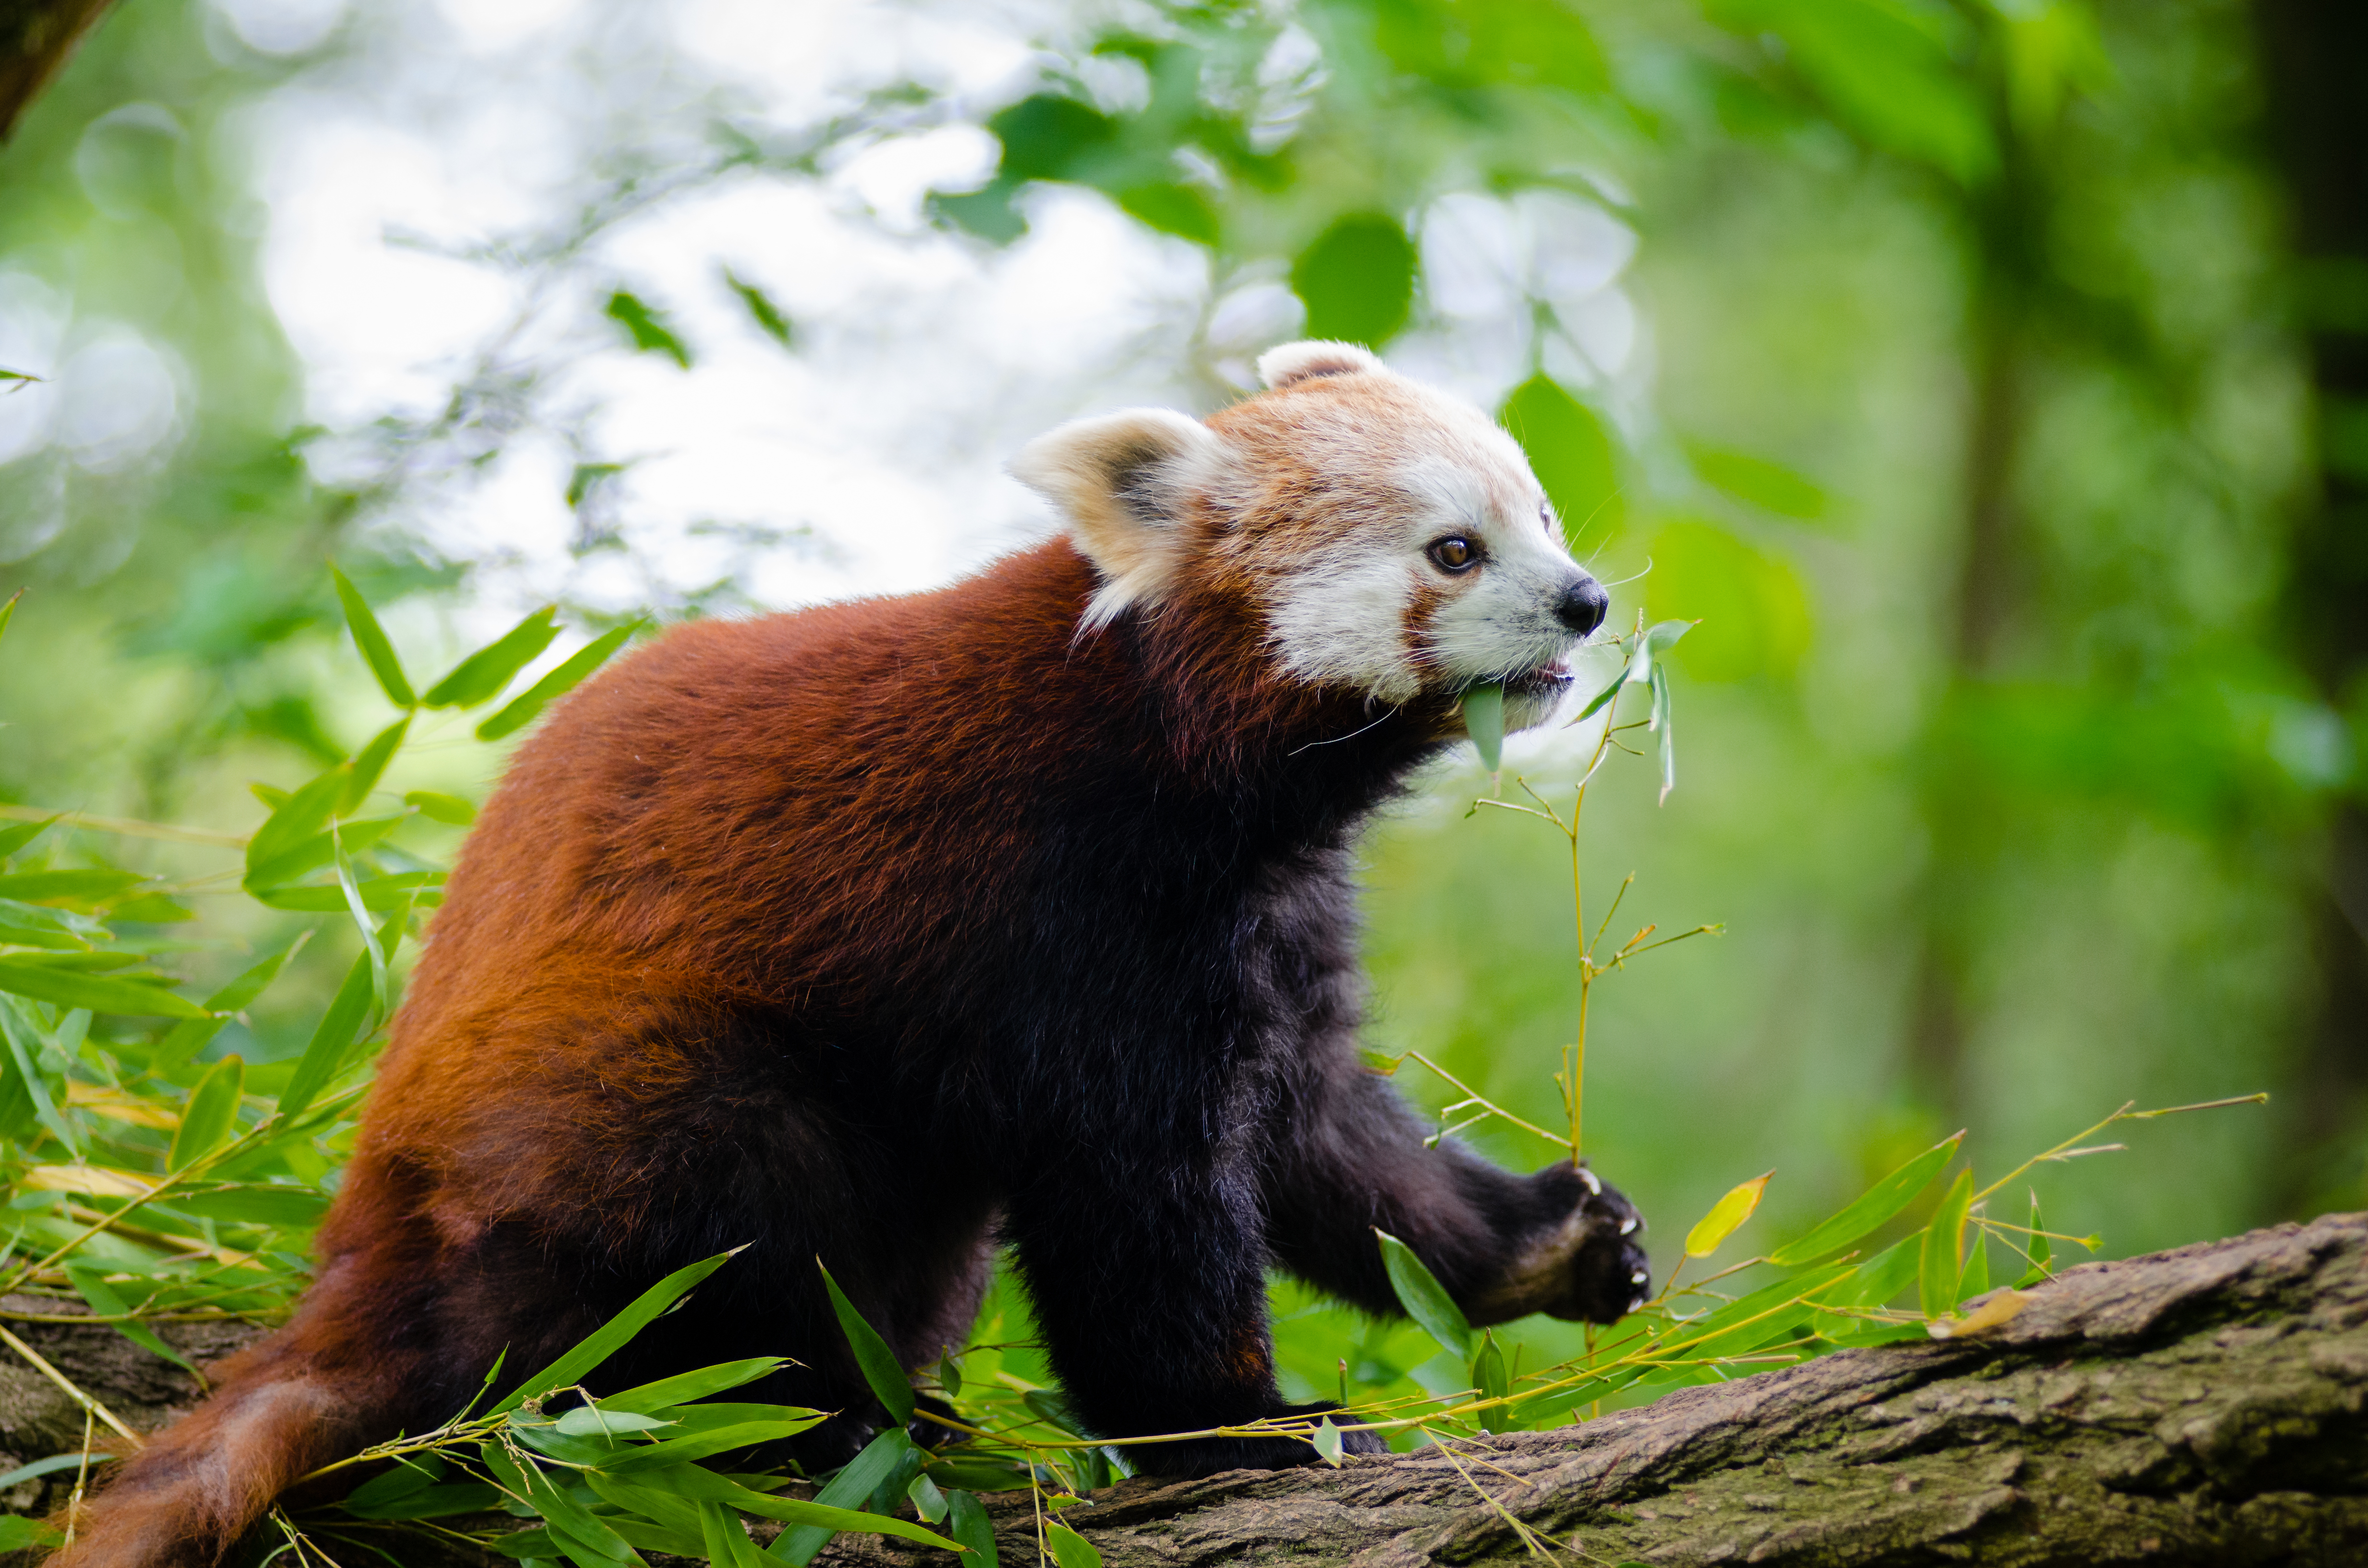
bokeh, animal, wildlife, zoo, red, mammal, fauna, red panda, panda, whiskers, endangered, vertebrate, germany, polecat